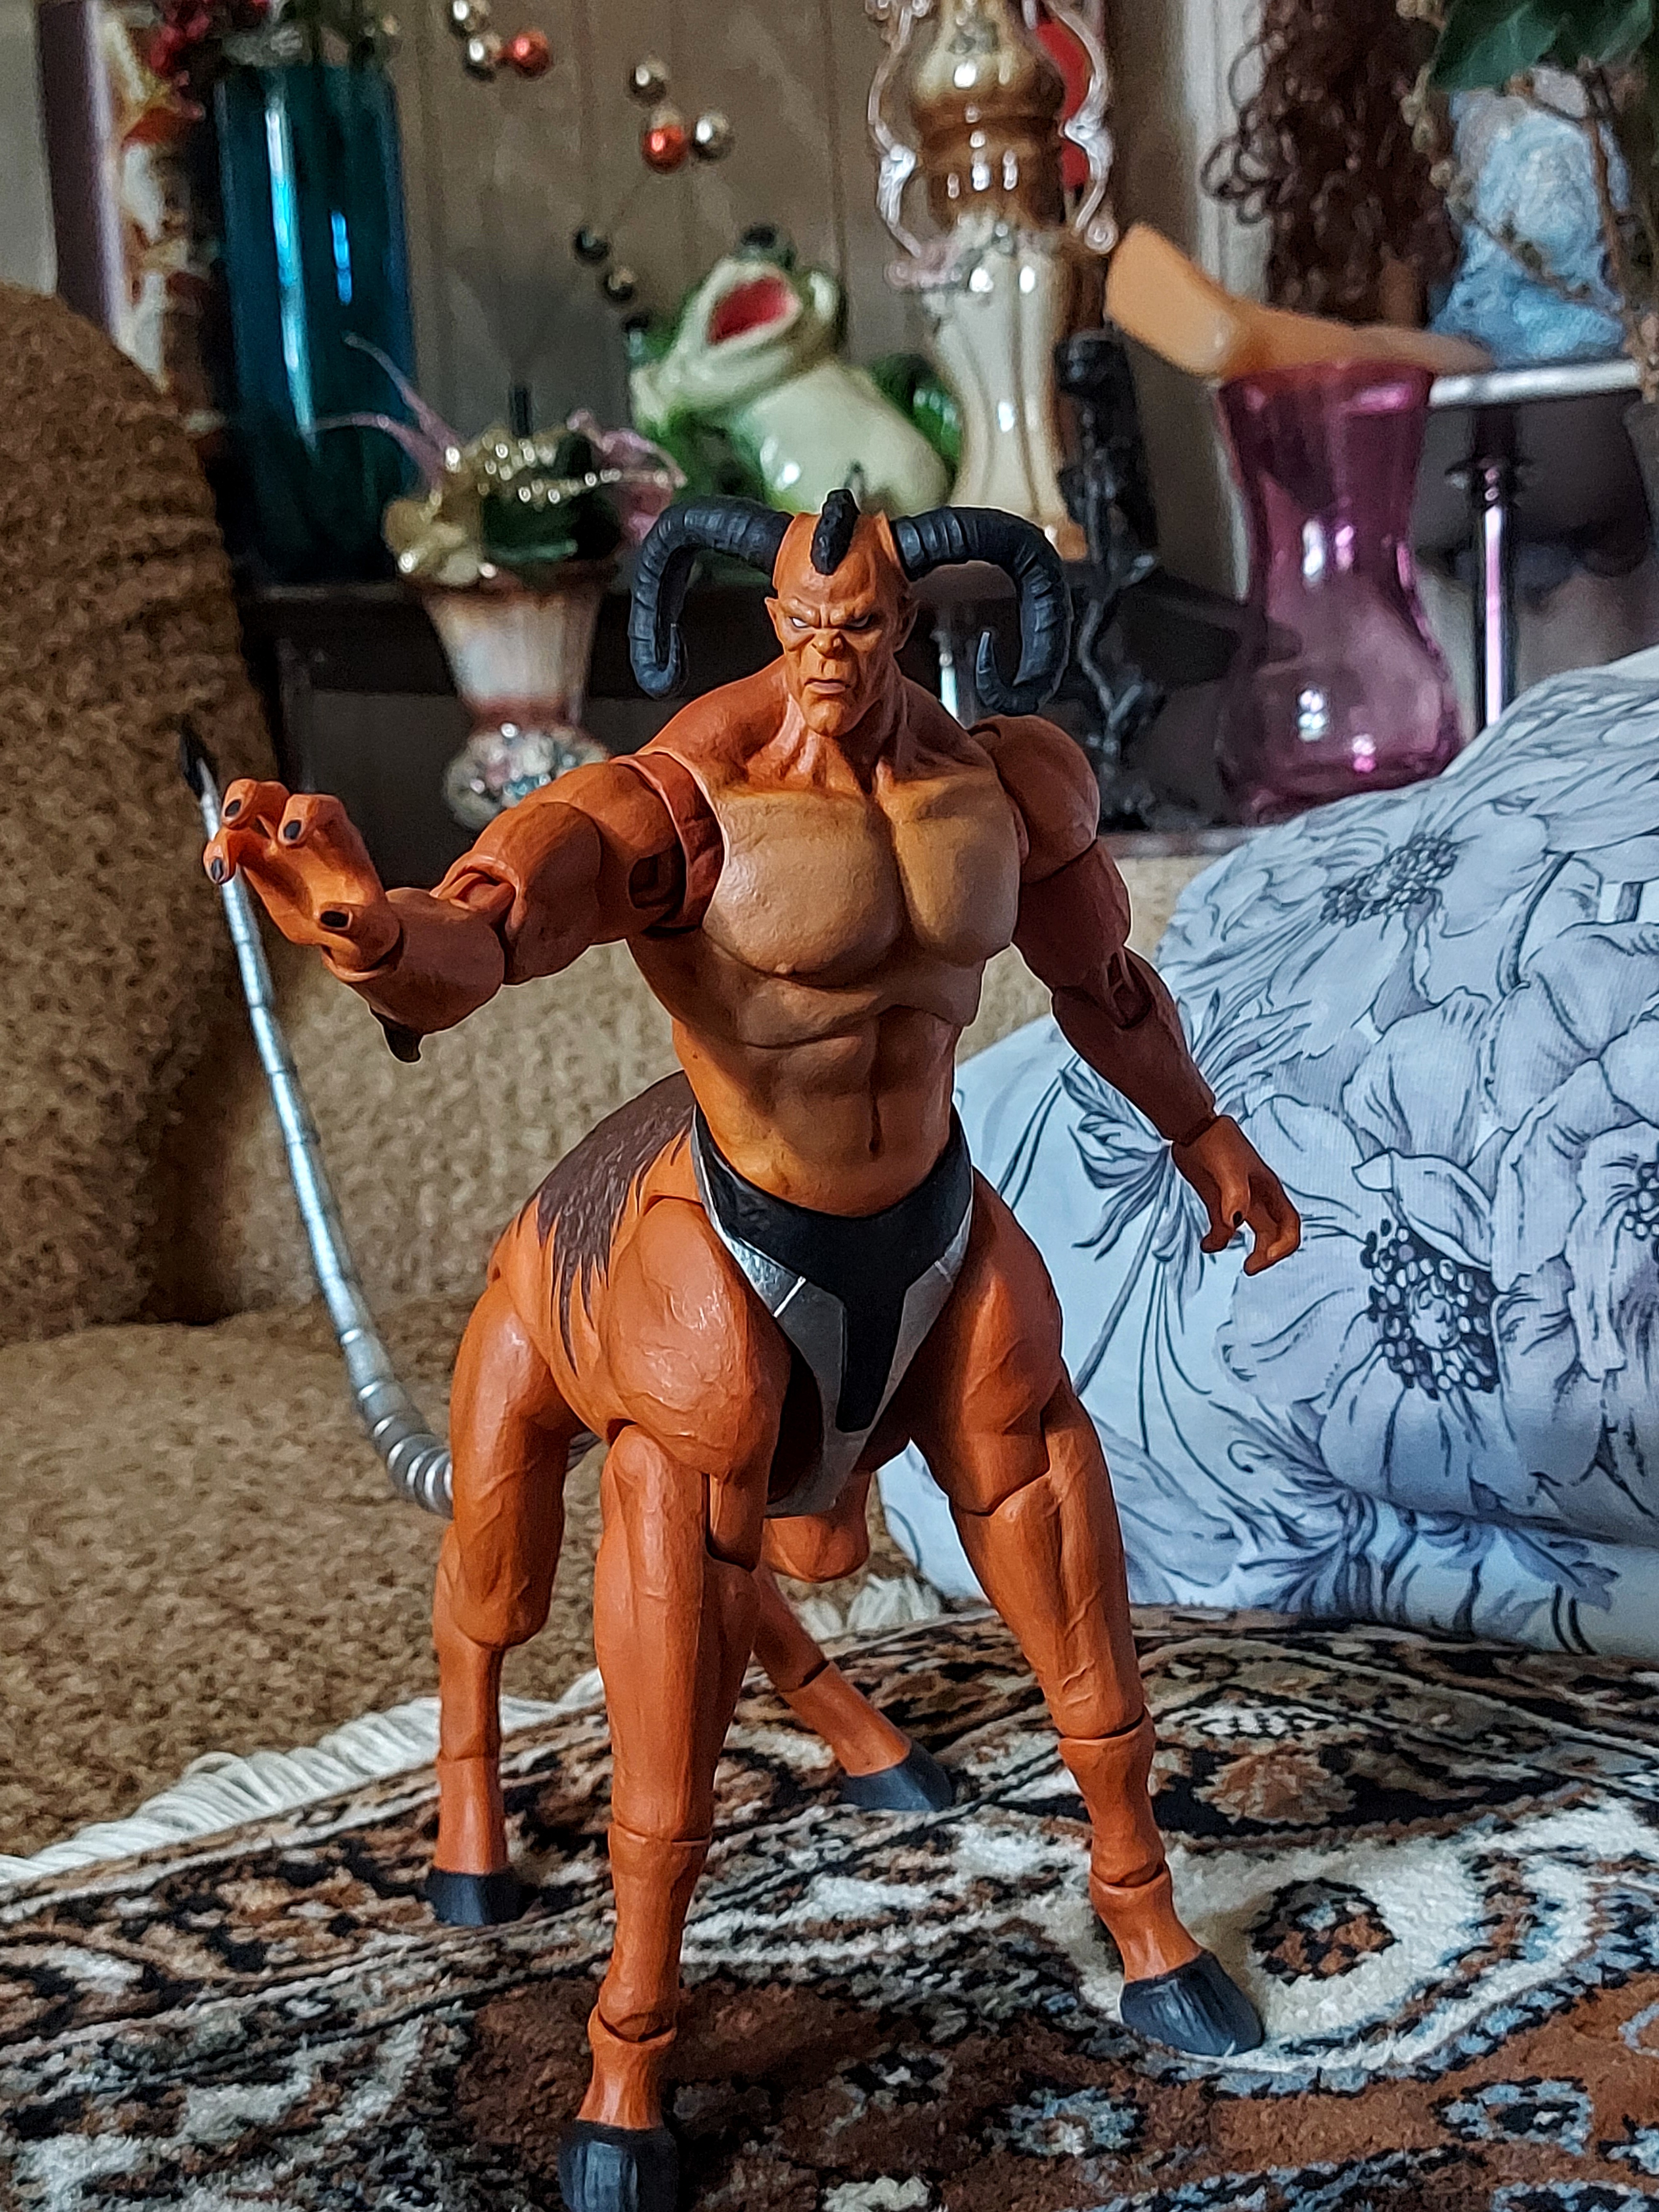
Shokan, storm, collectibles, warrior, fighter, action, figure, shorts, thigh, art, chest, Barechested, entertainment, hat, performing arts, underpants, leisure, fun, event, human leg, undergarment, performance art, navel, fictional character, abdomen, costume, competition event, brassiere, fiction, vacation, tradition, illustration, cosplay, festival, action figure